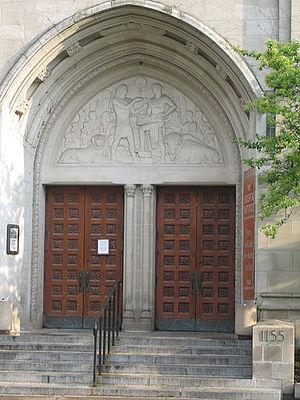
L'Institut oriental de Chicago abrite la plus importante collection d’artefacts du Moyen-Orient antique aux États-Unis. Le musée, qui fait partie d'un institut de recherche de l'université de Chicago, possède plus que 100 000 objets.